Tehran Stock Exchange

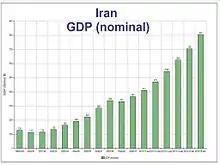
Iran's nominal GDP & projections by the World Bank and the Economist (1999-2015 est.)

Iran is the last, large untapped emerging market in the world. According to many experts, the economy of Iran has many investment opportunities, particularly on its stock exchange. The Central Bank of Iran indicate that 70 percent of the Iranians own homes with huge amounts of idle money entering the housing market. However, if the stock market grows stronger, it will undoubtedly attract idle capital. In terms of investment, the domestic rival markets of the bourse are the Iranian real estate market, cars and gold (with gold being used as a store of value, a hedging tool against hyperinflation and the devaluation of the Rial). According to Goldman Sachs, Iran is forecast to reach the highest economic growth between 2015 and 2025 and join the world's largest economies (world's 12th economy by 2025). Since 2012, TSE has served as a safe haven against international sanctions and inflation.